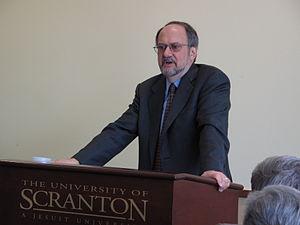
Robert Kuttner, né le 17 avril 1943 à New York, est un journaliste, écrivain et économiste américain. Il est aussi le cofondateur, et coéditeur en 2008, du magazine The American Prospect fondé en 1990 et qui se veut une « source de référence sur les idées libérales ». Kuttner a été chroniqueur pendant 20 ans pour BusinessWeek et continue de rédiger des chroniques pour The Boston Globe.